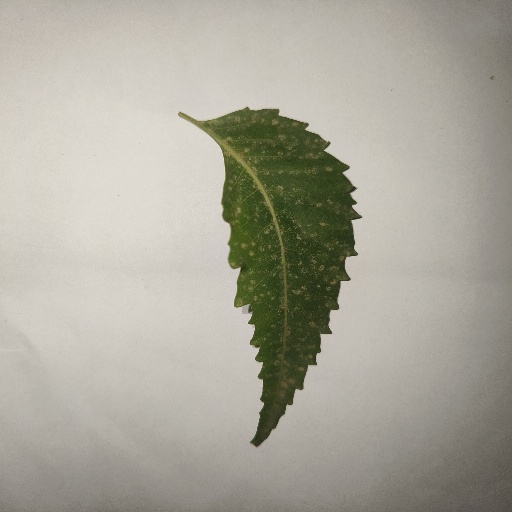
Species: Neem
Leaf condition: Powdery Mildew